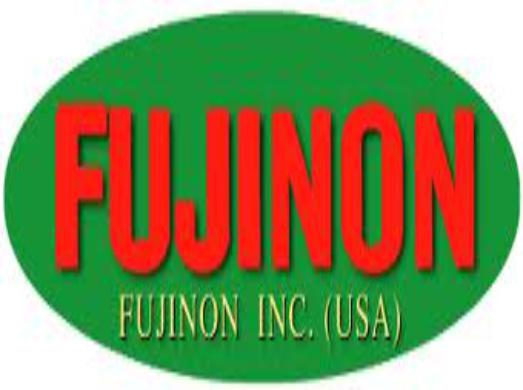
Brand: Fujinon
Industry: Electronic